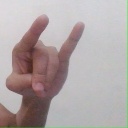
अक्षर: च